Barack Obama Tucson memorial speech

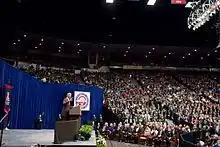
Obama delivers the speech at the McKale Center.

Early in the speech, Obama said, "There is nothing I can say that will fill the sudden hole in your heart," and said that the hopes of the nation were with those in mourning.